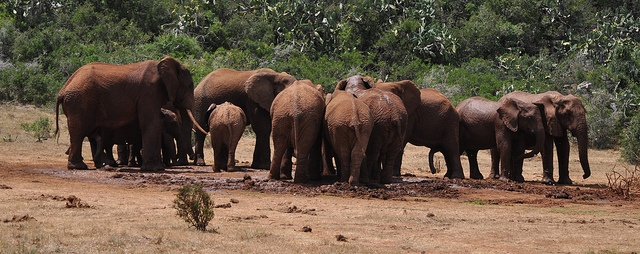
a herd of elephants standing close together
very many elephants moving in a group in a forest
A group of elephants having fun in the mud
A herd of elephants standing next to each other on a field.
Some elephants are standing in the middle of no where.